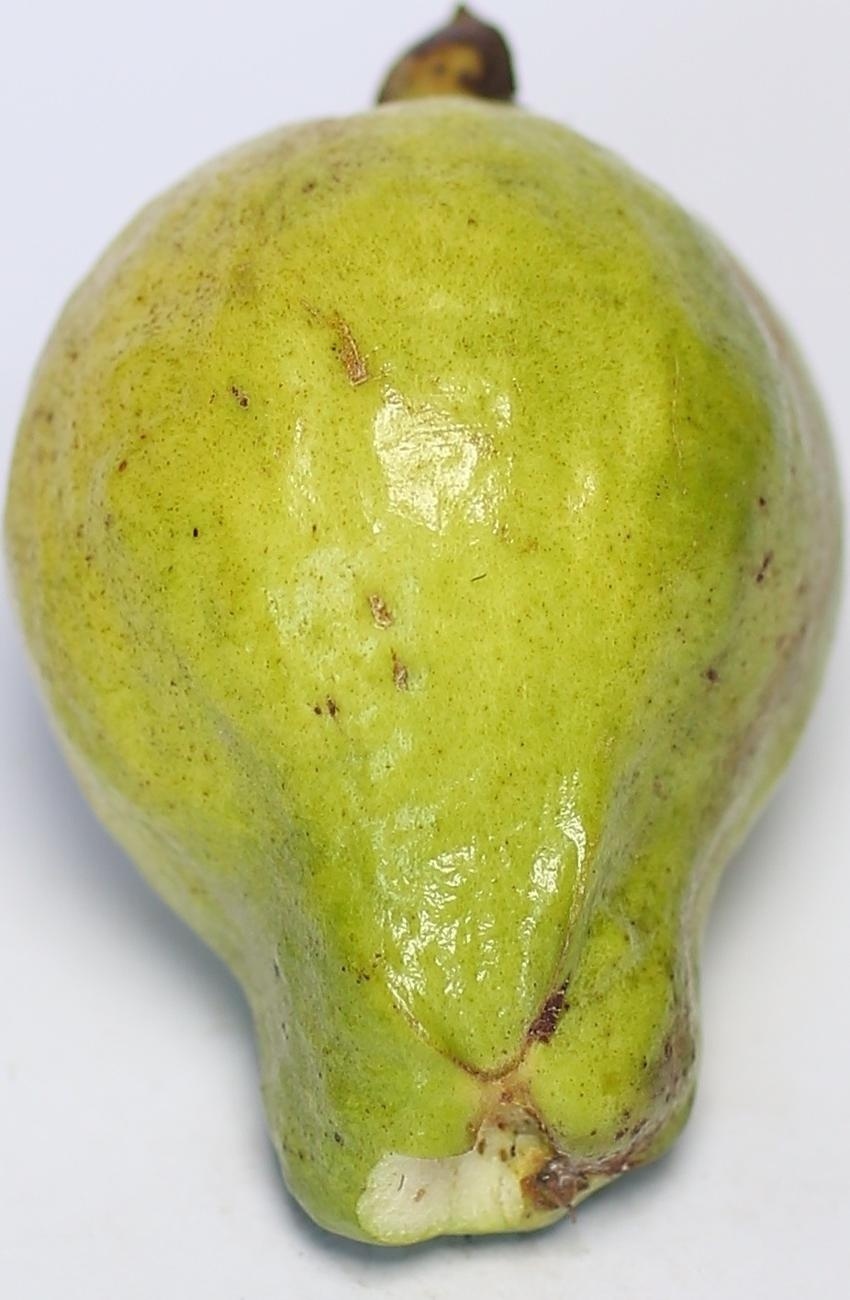
Maturity: mature-green
Variety: local-sindhi